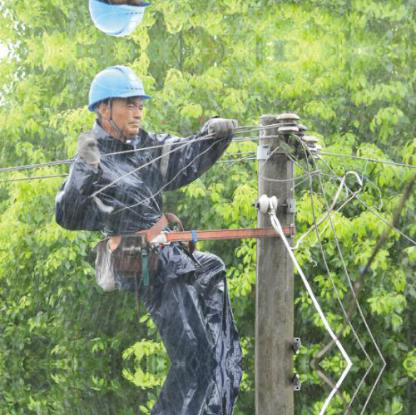
Objects in the image:
label: helmet
label: helmet